Water in Michigan

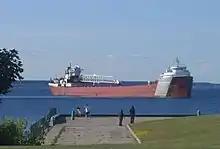
SS Arthur M. Anderson

The Great Lakes are used to ship iron ore, coal, limestone, and cement to and/or from ports in Michigan.